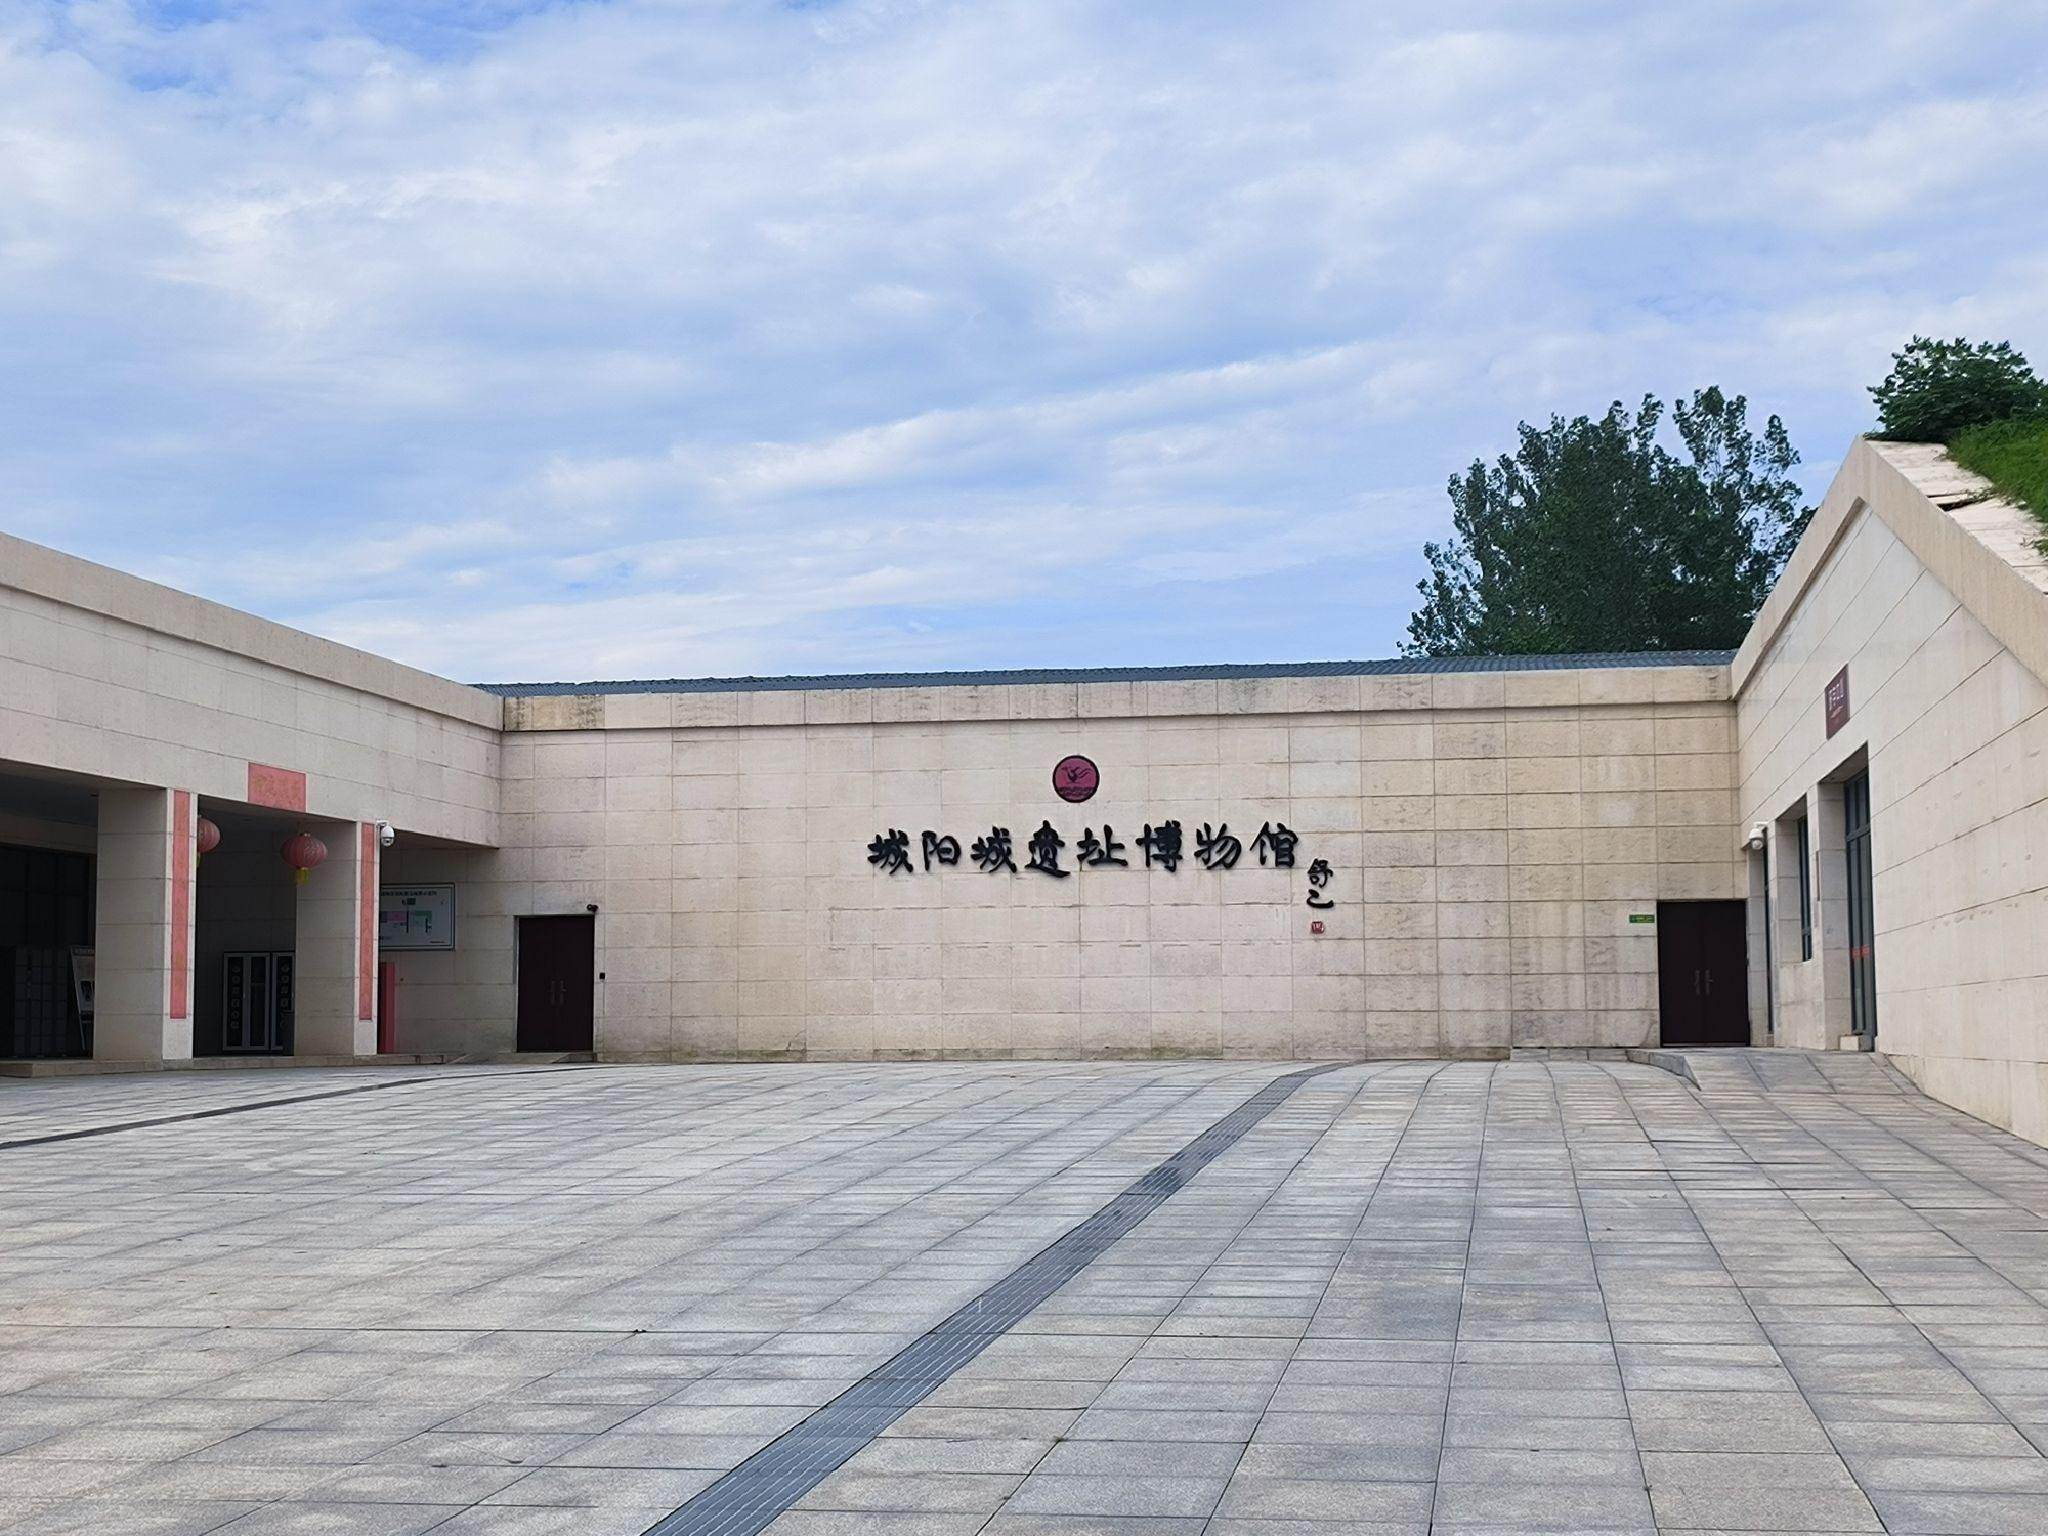
地标名称：城阳城遗址博物馆
所在城市：信阳市·平桥区